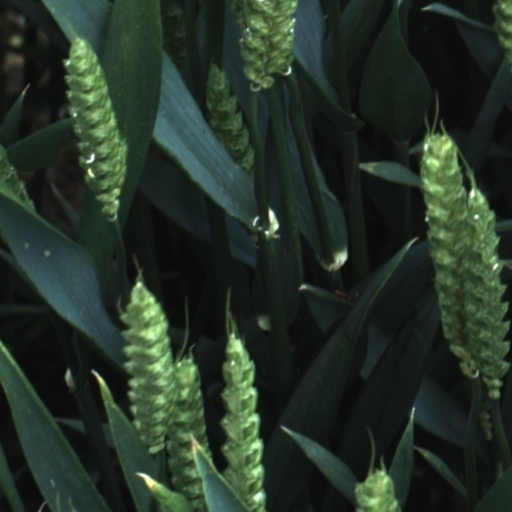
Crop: wheat